Sarah Chapman

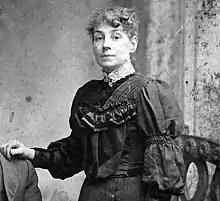
Chapman c. 1900

Sarah Chapman (later Dearman; 31 October 1862 – 27 November 1945) was a British trade unionist who was one of the leaders of the 1888 Bryant & May matchgirls' strike. Chapman and others involved in the strike have since been recognised as "pioneers of sex equality and fairness at work who left a lasting legacy on the trade union movement".